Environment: real
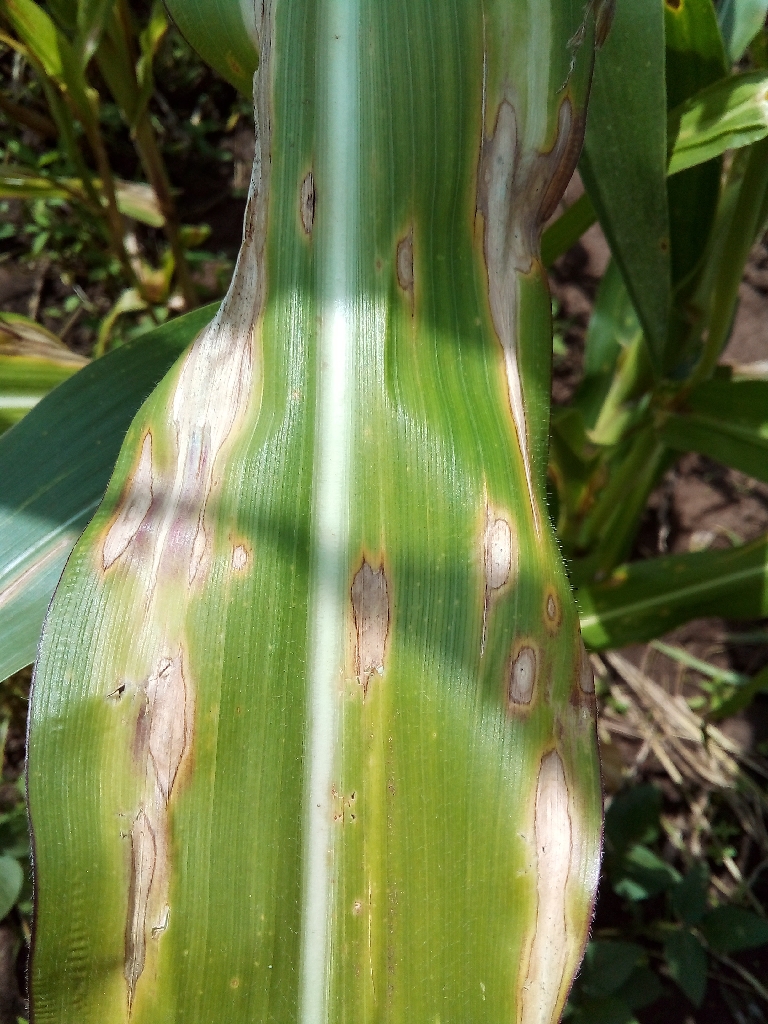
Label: northern_corn_leaf_blight